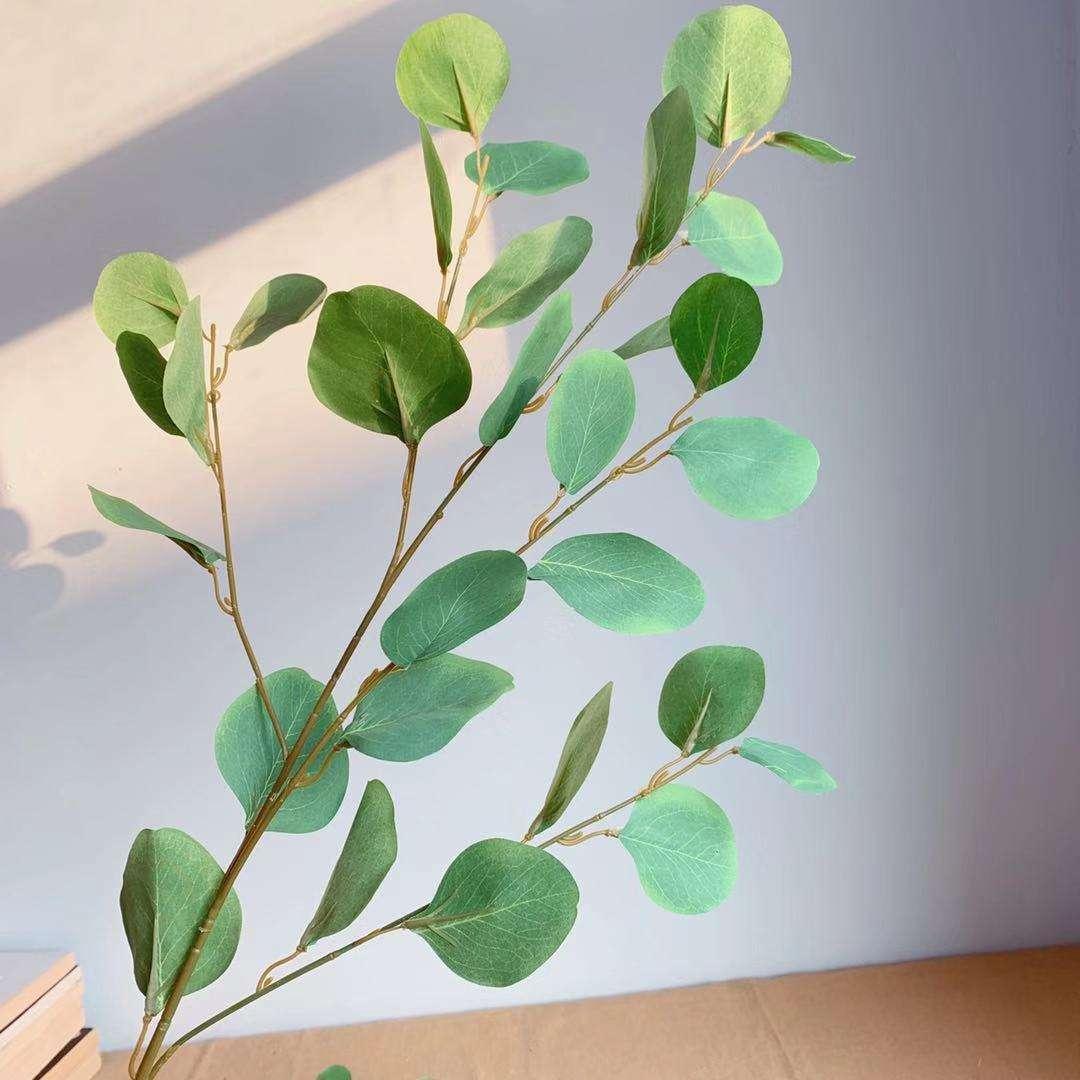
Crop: apple
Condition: healthy